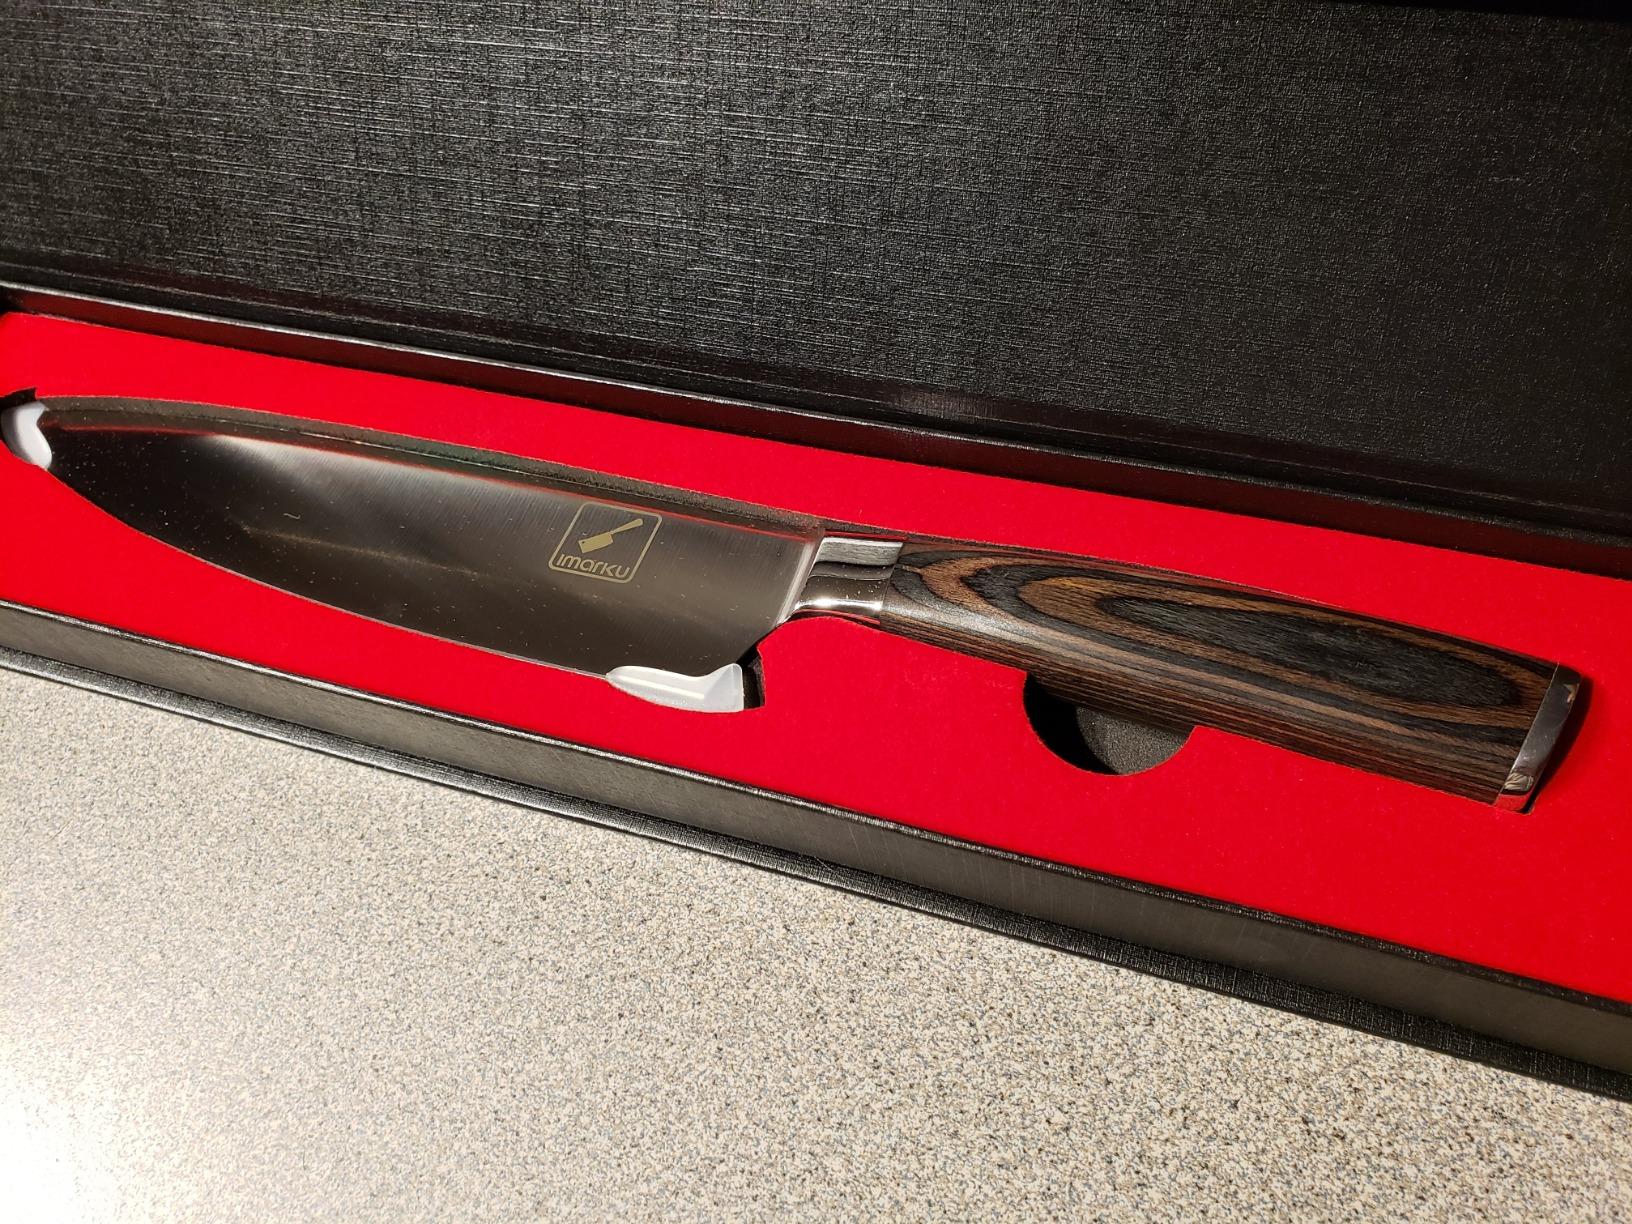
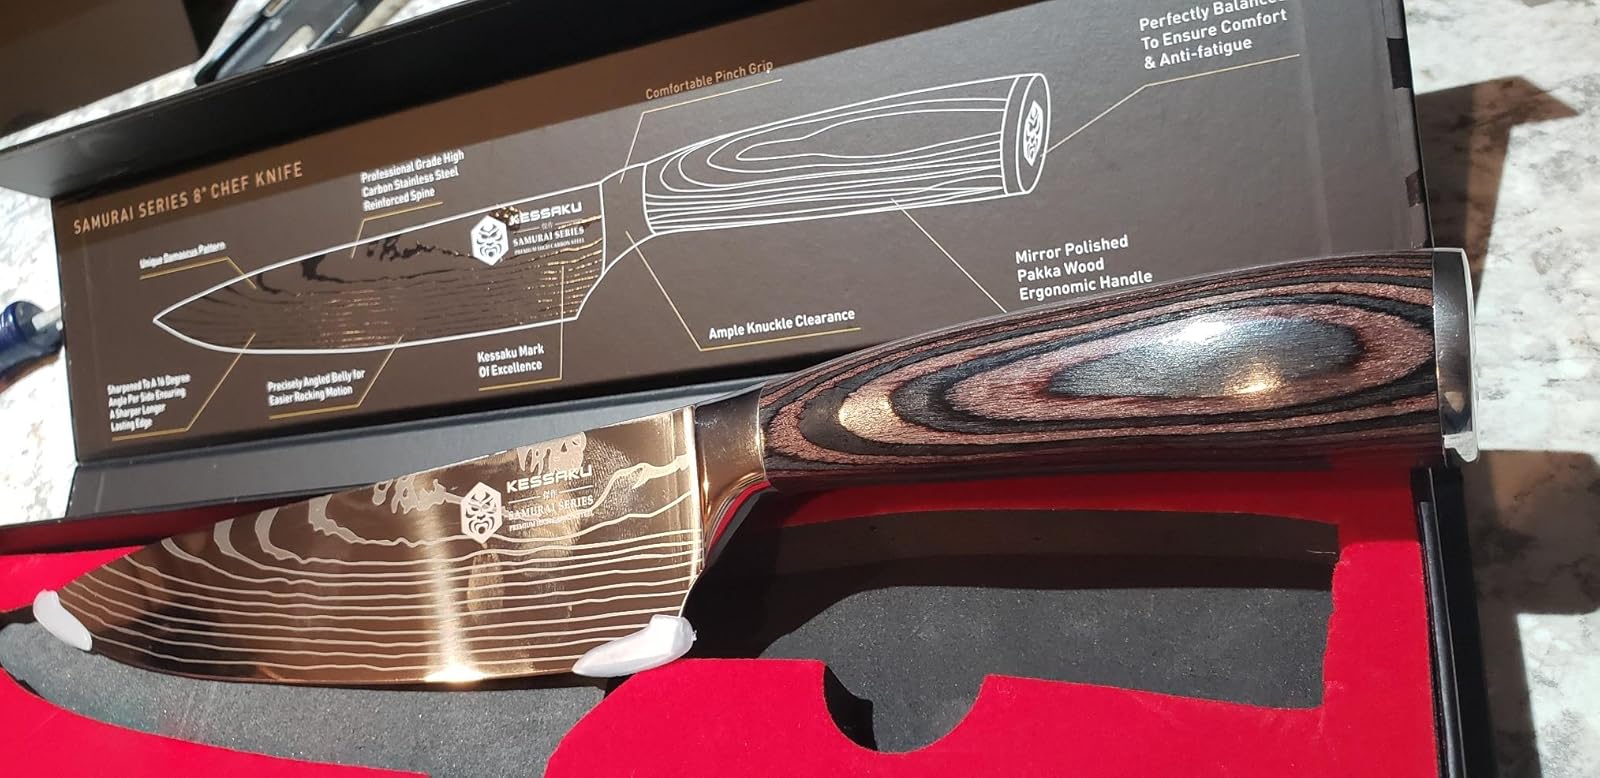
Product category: items_knife
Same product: no